Kåre Valebrokk

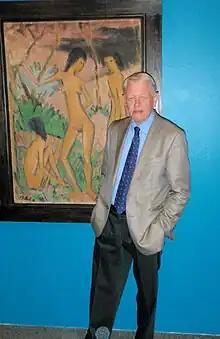
Kåre Valebrokk opening an art exhibition at Bergen Kunstmuseum, May 2009

Kåre Valebrokk (17 December 1940 – 9 February 2013) was a Norwegian journalist and television executive. He was editor-in-chief and administrative director of TV 2 from October 1999 until June 2007, when he retired. He was the father of economist and editor Per Valebrokk.